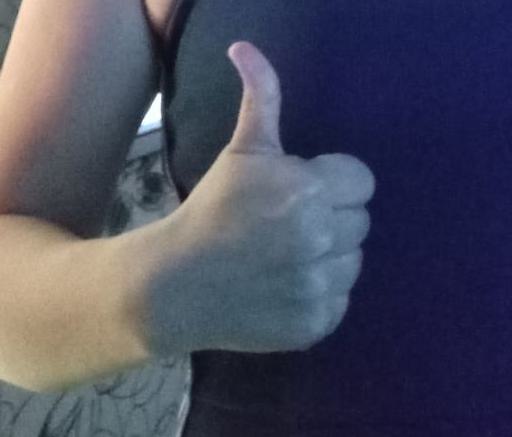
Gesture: like